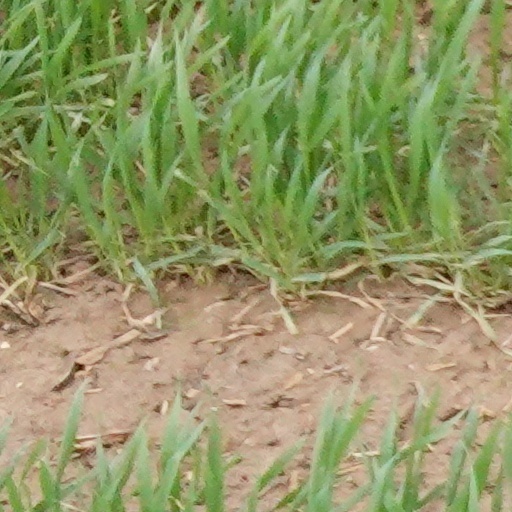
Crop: wheat